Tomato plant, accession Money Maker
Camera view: vertical (180 deg); turntable rotation: 210 degrees
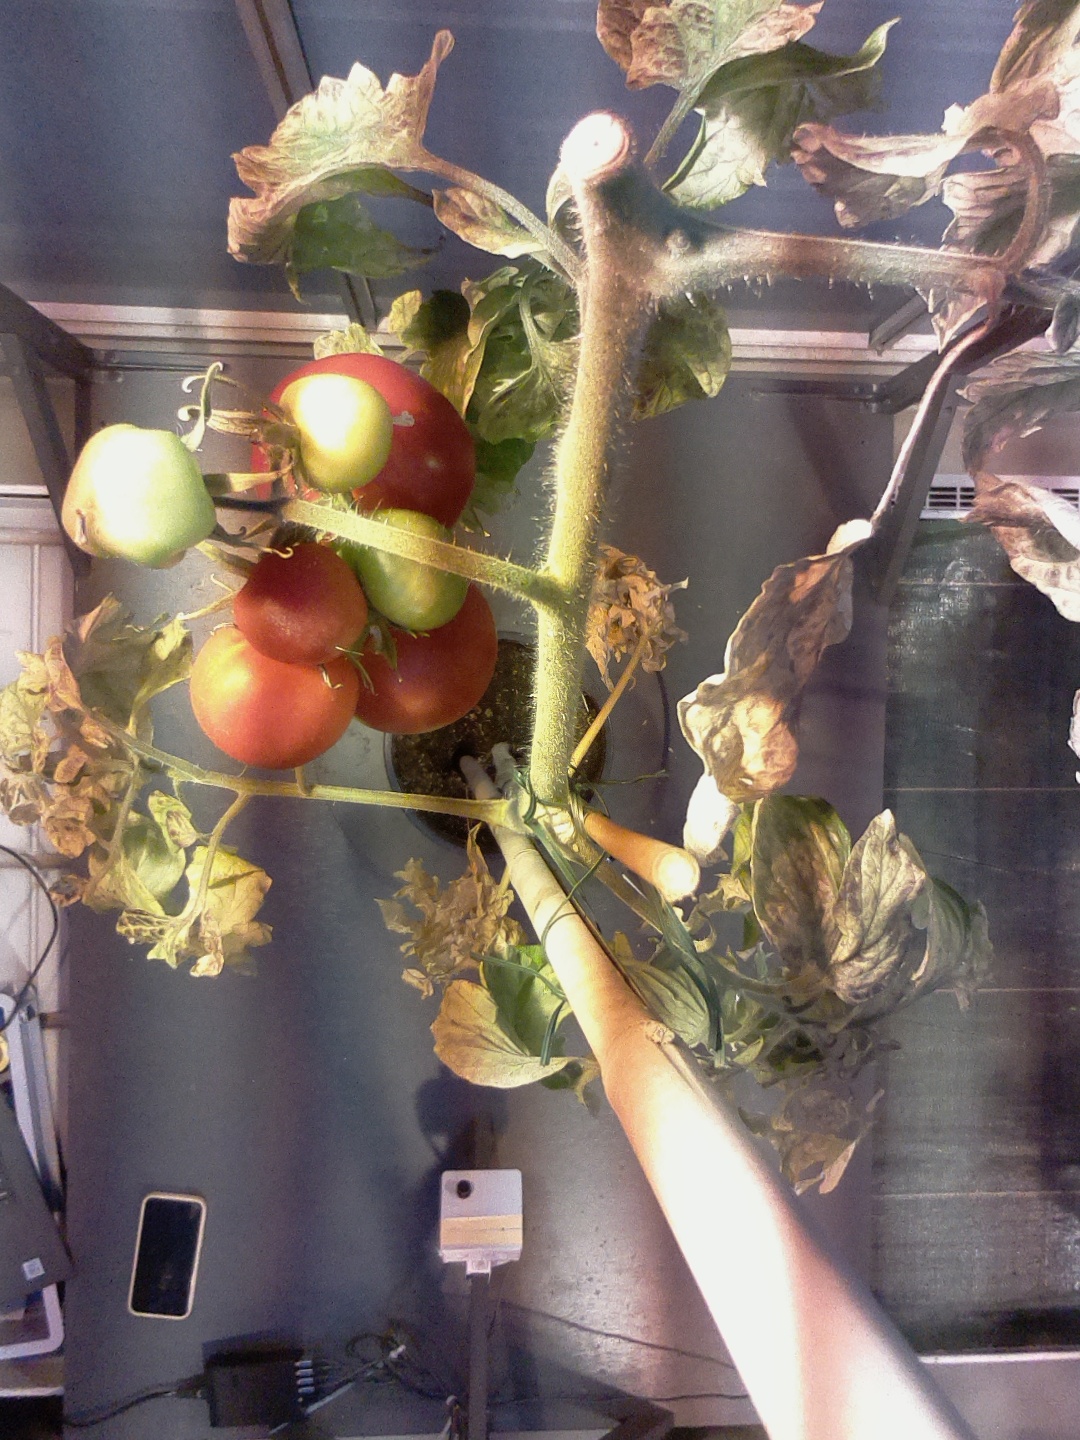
BBCH growth stage 86: 60%-70% of fruits show typical fully ripe color